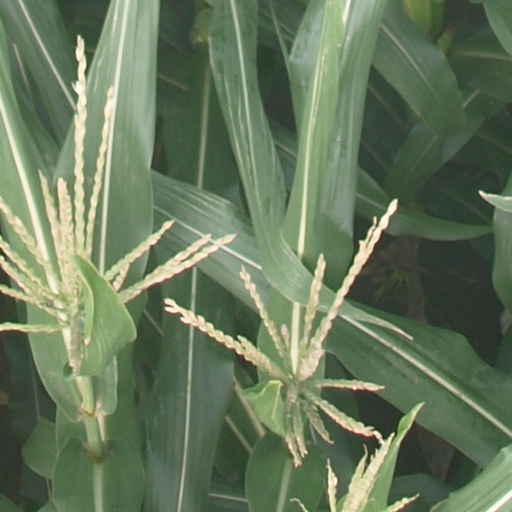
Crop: maize; corn